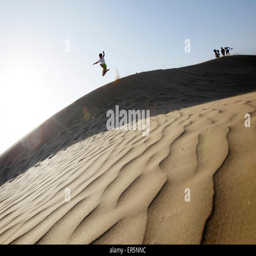
boy jumping from a sand dune